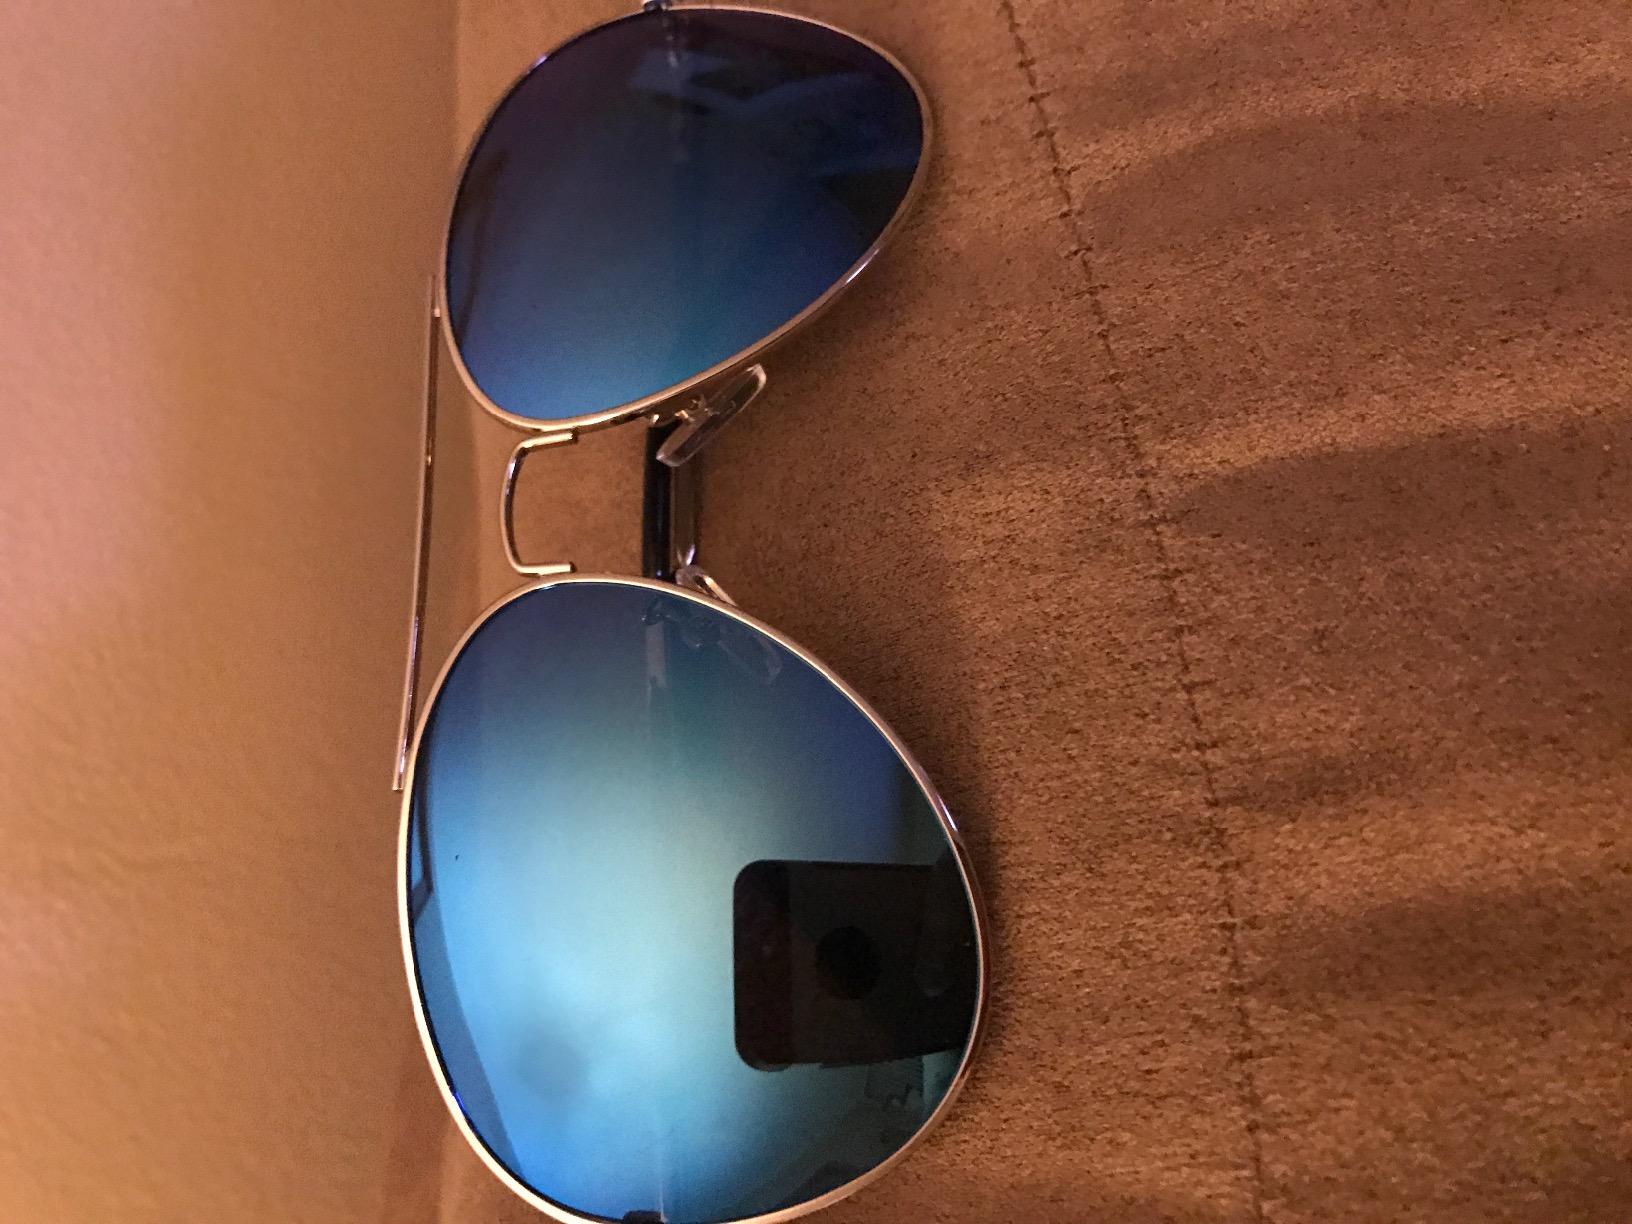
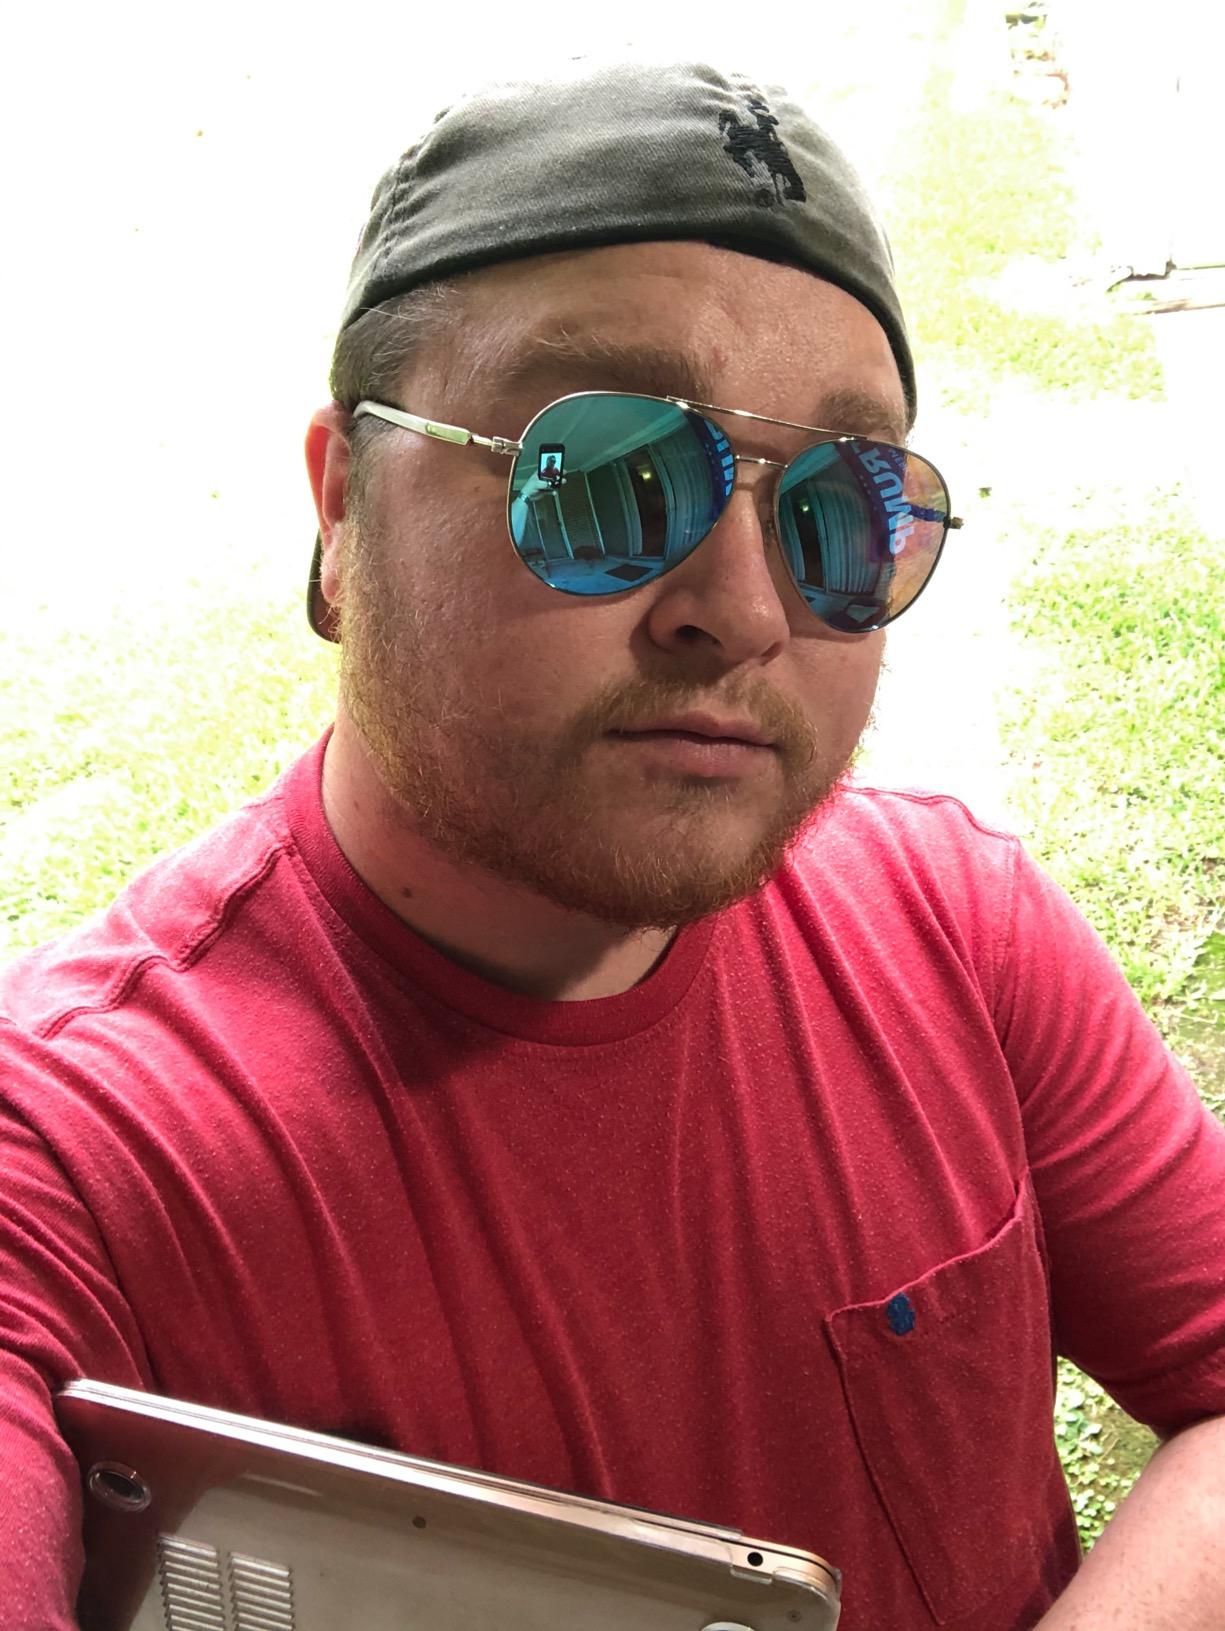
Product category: accessories_sunglasses
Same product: no